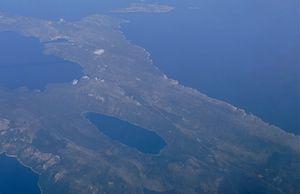
Le lac de Vrana de l'île de Cres est le deuxième plus grand lac naturel de Croatie, derrière l'autre lac de Vrana, situé en Dalmatie. L'homonymie est fortuite : tous deux tiennent leur nom de la localité la plus proche, qui dans un cas comme dans l'autre s'appelle Vrana.